Campus of Texas A&M University

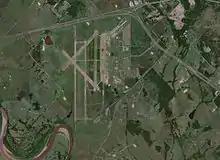
2007 satellite image of the RELLIS Campus; SH 21 at top, SH 47 at right, Brazos River at bottom left

The first major building of this construction phase, the $95 million Interdisciplinary Life Sciences building, is the largest building on campus. In addition, Texas A&M is constructed two physics buildings dedicated to astronomical research with funds from a donation by George P. W. Mitchell. From late 2008 to August 2011, Texas A&M constructed a $104 million, Emerging Technologies and Economic Development Interdisciplinary Building. Outside of main campus, Texas A&M Health Science Center is constructing a new campus on in Bryan, Texas. The first building on this new campus opened in 2010. On December 16, 2010, Texas A&M broke ground on a new Humanities and Arts building. This building is especially notable because of the institution's "historical focus on engineering and agriculture". The school finished renovations and reopened on the Memorial Student Center on April 21, 2012.